Paws (film)

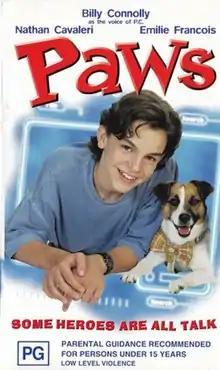
PAL region home video cover

Paws is an independent 1997 Australian family comedy film that was released on 25 September 1997 in Australia and filmed in Sydney.